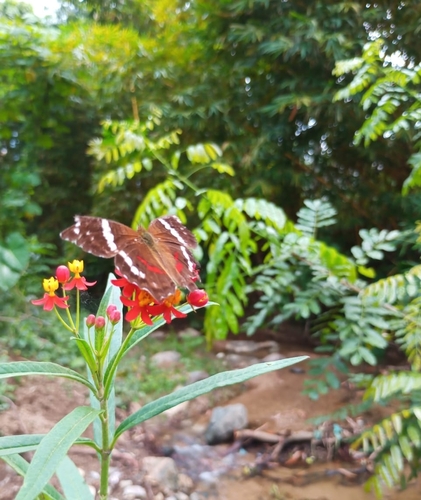
Scientific name: Anartia fatima
Common name: Banded peacock
Family: Nymphalidae
Order: Lepidoptera
Pollinator type: Primary pollinator
Habitat: Open areas and gardens
Geographic range: South America
Conservation status: Least Concern